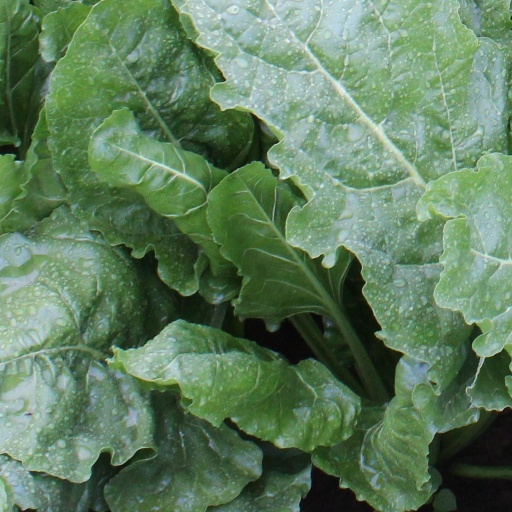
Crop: sugar beet